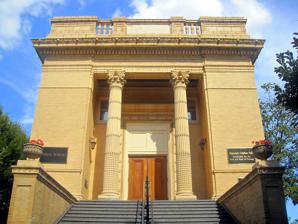
Building: Volta Laboratory and Bureau
Country: United States of America
Year built: 1885
U.S. National Historic research laboratory Not to be confused with the Bell Laboratories , created by AT&T in 1925. United States historic place Volta Bureau U.S. National Register of Historic Places U.S. National Historic Landmark D.C. Inventory of Historic Sites Volta Bureau in 2008 Location 3414 Volta Pl., NW Washington, D.C. Coordinates 38°54′34″N 77°4′9″W / 38.90944°N 77.06917°W / 38.90944; -77.06917 Built (1885) 1893 Architect Peabody and Stearns Architectural style Neoclassical NRHP reference No. 72001436 Significant dates Added to NRHP November 28, 1972 Designated NHL November 28, 1972 Designated DCIHS June 19, 1973 The Volta Laboratory (also known as the Alexander Graham Bell Laboratory , the Bell Carriage House and the Bell Laboratory ) and the Volta Bureau were created in Georgetown, Washington, D.C. , by Alexander Graham Bell . The Volta Laboratory was founded in 1880–1881 with Charles Sumner Tainter and Bell's cousin, Chichester Bell , for the research and development of telecommunication , phonograph and other technologies. Using funds generated by the Volta Laboratory, Bell later founded the Volta Bureau in 1887 "for the increase and diffusion of knowledge relating to the deaf ", and merged with the American Association for the Promotion and Teaching of Speech to the Deaf (AAPTSD) in 1908. It was renamed as the Alexander Graham Bell Association for the Deaf in 1956 and then the Alexander Graham Bell Association for the Deaf and Hard of Hearing in 1999. History The current building, a U.S. National Historic Landmark , was constructed in 1893 under the direction of Alexander Graham Bell to serve as a center of information for deaf and hard of hearing persons. Bell, best known for receiving the first telephone patent in 1876, was also a prominent figure of his generation in the education of the deaf . His grandfather, father, and elder brother were teachers of speech and the younger Bell worked with them. Born in Edinburgh, Scotland , Bell moved to Canada with his family in 1870 following the deaths of his brothers, and a year later moved to Boston to teach at a special day school for deaf children. Both Bell's mother and wife were deaf, profoundly influencing his life's work. He became a renowned educator by opening a private normal class to train teachers of speech to the deaf and as a professor of vocal physiology and the mechanics of speech at Boston University . During this time he also invented an improved phonautograph , the multiple telegraph , the speaking telegraph, or telephone , and numerous other devices. In 1879, Bell and his wife Mabel Hubbard , who had been deaf from early childhood, moved to Washington, D.C. The following year, the French government awarded Bell the Volta Prize of 50,000 francs (approximately US$330,000 in current dollars ) for the invention of the telephone . Bell used the money to establish a trust fund, the Volta Fund, and founded the Volta Laboratory Association, along with his cousin Chichester A. Bell and Sumner Tainter . The laboratory focused on research for the analysis, recording, and transmission of sound. In 1887, the Volta Laboratory Association transferred the sound recording and phonograph invention patents they had been granted to the American Graphophone Company (later to evolve into Columbia Records ). Alexander Bell bent on improving the lives of the deaf, took a portion of his share of the profits to found the Volta Bureau as an instrument " for the increase and diffusion of knowledge relating to the deaf ". The Volta Bureau worked in close cooperation with the American Association for the Promotion of the Teaching of Speech to the Deaf (the AAPTSD) which was organized in 1890, electing Bell as President. The Volta Bureau officially merged with the Association in 1908, and has been known as the Alexander Graham Bell Association for the Deaf since 1956, and then as the Alexander Graham Bell Association for the Deaf and Hard of Hearing since 1999.  Informally it is also called the 'AG Bell'. Transition from the Volta Laboratory to the Volta Bureau The Volta Laboratory which Bell used from 1885 to 1922 Side of the Volta Bureau in 2022 From about 1879 Bell's earliest physics research in Washington, D.C., was conducted at his first laboratory , a rented house, at 1325 L Street NW, and then from the autumn of 1880 at 1221 Connecticut Avenue NW. The laboratory was later relocated to 2020 F Street NW sometime after January 1886. With most of the laboratory's project work being conducted by his two associates, Bell was able to engage in extensive research into the causes of deafness as well as ways of improving the lives of the deaf, leading him to create the Volta Bureau in 1887. In 1889, Bell and his family moved from their Brodhead-Bell mansion to a new home close to his father, Alexander Melville Bell . Between 1889 and 1893, the Volta Bureau was located in the carriage house to the rear of the home of Bell's father, at 1527 35th Street NW in Washington, D.C. The work of the Bureau increased to such an extent that in 1893 Bell, with the assistance of his father, constructed a neoclassical yellow brick and sandstone building specifically to house the institution. The new bureau building was constructed across the street from his father's home, where its carriage house had been its original headquarters. On May 8, 1893, Bell's 13-year-old prodigy, Helen Keller , performed the sod-breaking ceremony for the construction of the new Volta Bureau building. The 'Volta Bureau' was so named in 1887 at the suggestion of John Hitz, its first superintendent, and Bell's prior researcher . Hitz remained its first superintendent until his death in 1908. Bell's former trust, the Volta Fund, was also renamed the Volta Bureau Fund when the Bureau was established, except for US$25,000 that Bell diverted to the AAPTSD , one of several organizations for the deaf that Bell ultimately donated some $450,000 (approximately $15,000,000 in current dollars) to starting in the 1880s. The building, a neoclassical Corinthian templum in antis structure of closely matching golden yellow sandstone and Roman brick with architectural terracotta details, was built in 1893 to a design by Peabody and Stearns of Boston. Its design is unique in the Georgetown area of Washington, due to its Academic Revival style. It was declared a National Historic Landmark in 1972. While the Volta Bureau's assigned mission was to conduct research into deafness as well as its related pedagogical strategies , Bell would continue with his other scientific, engineering and inventive works for the remainder of his life, conducted mainly at the newer and larger laboratory he built on his Nova Scotia estate, Beinn Breagh . Although Bell self-described his occupation as a "teacher of the deaf" throughout his life, his foremost activities revolved around those of general scientific discovery and invention. By 1887 the Volta Laboratory Association's assets had been distributed among its partners and its collective works had ceased. In 1895 Bell's father, noted philologist and elocutionist Alexander Melville Bell, who had authored over 45 publications on elocution, the use of visible speech for the deaf and similar related subjects, assigned all his publication copyrights to the Volta Bureau for its financial benefit. The Volta Bureau later evolved into the Alexander Graham Bell Association for the Deaf and Hard of Hearing (also known as the AG Bell), and its works have actively continued to the present day under its own charter. Laboratory projects The Volta Laboratory Association, or Volta Associates, was created by formal legal agreement on October 8, 1881 (backdated to May 1 of the same year), constituting the Volta Laboratory Association to be the owner of its patents. It was dissolved in 1886 when its sound recording intellectual property assets were transferred into the Volta Graphophone Company. The association was composed of Alexander Graham Bell , Charles Sumner Tainter , and Bell's cousin, renowned British chemist Dr. Chichester Bell . A rare 1884 laboratory photo showing the experimental recording of voice patterns by a photographic process (Smithsonian photo No. 44312-E) During the 1880s the Volta Associates worked on various projects, at times either individually or collectively. Originally, work at the laboratory was to focus on telephone applications, but then shifted to phonographic research at the prompting of Tainter. The laboratory's projects and achievements included (partial list): the 'intermittent-beam sounder' – used in spectral analysis and in the generation of pure tones (1880); the Photophone – an optical, wireless telephone, the precursor to fiber-optic communications (February 1880); experiments in magnetic recording – attempts at recording sounds permanently fixed onto electroplated records (spring 1881); an artificial respirator that Bell termed a "vacuum jacket", created after one of his premature sons died due to his immature lungs (1881); the 'spectrophone' – a derivative of the Photophone, used for spectral analysis by means of sound (April 1881); an improved induction balance – an audible metal detector created in a bid to save President James A. Garfield 's life (July 1881); a 'speed governor ' for record players (fall 1882); the 'air-jet record stylus ', an electric-pneumatic phonograph stylus designed to reduce background noise while playing a record, resulting in U.S. Patent # 341,212 granted on May 4, 1886 (known as the air-jet recorder ) (November 1885); an audiometer – used in both telecommunications and to assist in studies of deafness , "... as well as several other important, and commercially decisive improvements to the phonograph , during which they created the tradename for one of their products – the Graphophone (a playful transposition of phonograph )." Tainter's move to the laboratory Earlier Bell had met fellow Cambridge resident, Charles Sumner Tainter , a young self-educated instrument maker who had been assigned to the U.S. Transit of Venus Commission geodetic expedition to New Zealand to observe the planet's solar transit in December 1874. Tainter subsequently opened a shop for the production of scientific instruments in Cambridgeport, Massachusetts . He later wrote of his first meeting with Bell: "... one day I received a visit from a very distinguished looking gentleman with jet black hair and beard, who announced himself as Mr. A. Graham Bell. His charm of manner and conversation attracted me greatly. ... ". Shortly after the creation of the Bell Telephone Company , Bell took his bride, Mabel Hubbard , to Europe for an extended honeymoon. At that time he asked Tainter to move from Cambridge to Washington to start up the new laboratory. Bell's cousin, Chichester Bell , who had been teaching college chemistry in London, also agreed to come to Washington as the third associate. The establishment of the laboratory was comparatively simple; according to Tainter's autobiography: I therefore wound up my business affairs in Cambridge, packed up all of my tools and machines, and ... went to Washington, and after much search, rented a vacant house [at 1325] 'L' Street, between 13th and 14th Streets, and fitted it up for our purpose ... The Smithsonian Institution sent us over a mail sack of scientific books from the library of the Institution, to consult, and primed with all we could learn ... we went to work ... We were like the explorers in an entirely unknown land, where one has to select the path that seems to be most likely to get you to your destination, with no knowledge of what is ahead. In conducting our work we had first to design an experimental apparatus, then hunt about, often in Philadelphia and New York , for the materials with which to construct it, which were usually hard to find, and finally build the models we needed, ourselves. Bell appeared to have spent little time in the Volta Laboratory. Tainter's unpublished manuscript and notes (later donated to the Smithsonian Institution 's National Museum of American History ) depict Bell as the person who suggested the basic lines of research , furnished the financial resources, and then allowed his associates to receive the credit for many of the inventions that resulted. The experimental machines built at the Volta Laboratory include both disc and cylinder types , with some of the disc type turntables rotating vertically about a horizontal axis, as well as a hand-powered, non-magnetic tape recorder . The records and tapes used with the machines were donated to the collections of the Smithsonian Institution's Museum of Natural History , and were believed to be the oldest reproducible bona fide sound recordings preserved anywhere in the world. While some were scratched and cracked, others were still in good condition when they were received. Photophone Main article: Photophone Bell and Tainter's Photophone receiver, one part of the device to conduct optical telephony The Photophone, also known as a radiophone , was invented jointly by Bell and his then-assistant Sumner Tainter on February 19, 1880, at Bell's 1325 'L' Street laboratory in Washington, D.C. Bell believed the photophone was his most important invention . The device allowed for the transmission of sound on a beam of light . On April 1, 1880, and also described by plaque as occurring on June 3, Bell's assistant transmitted the world's first wireless telephone message to him on their newly invented form of telecommunication , the far advanced precursor to fiber-optic communications . The wireless call was sent from the Franklin School to the window of Bell's laboratory, some 213 meters away. Of the eighteen patents granted in Bell's name alone, and the twelve he shared with his collaborators, four were for the photophone, which Bell referred to as his "greatest achievement", writing that the Photophone was "the greatest invention [I have] ever made, greater than the telephone". Bell transferred the Photophone's rights to the National Bell Telephone Company in May 1880. The master patent for the Photophone ( U.S. patent 235,199 Apparatus for Signalling and Communicating, called Photophone ), was issued in December 1880, many decades before its principles could be applied to practical applications. Sound recording and phonograph development Main article: Phonograph Early challenge Bell and his two associates took Edison's tinfoil phonograph and modified it considerably to make it reproduce sound from wax instead of tinfoil. They began their work in Washington, D. C., in 1879, and continued until they were granted basic patents in 1886 for recording in wax. They preserved some 20 pieces of experimental apparatus, including a number of complete machines, at the Smithsonian Institution . Their first experimental machine was sealed in a box and deposited in the Smithsonian's archives in 1881 in case of a later patent dispute. The others were delivered by Alexander Graham Bell to the National Museum in two lots in 1915 and 1922. Bell was elderly by that time, busy with his hydrofoil and aeronautical experiments in Nova Scotia . In 1947 the Museum received the key to the locked box of experimental " Graphophones ", as they were called to differentiate them from Edison's 'phonograph'. In that year Mrs. Laura F. Tainter also donated to the Smithsonian's National Museum of Natural History ten bound notebooks, along with Tainter's unpublished autobiography. This material described in detail the strange creations and even stranger experiments at the laboratory which led to the greatly improved phonographs in 1886 that were to help found the recording and dictation machine industries. Thomas A. Edison had invented the phonograph in 1877. But the fame bestowed on Edison for this invention (sometimes called his most original) was not due to its quality. Recording with his tinfoil phonograph was too difficult to be practical, as the tinfoil tore easily, and even when the stylus was properly adjusted, its reproduction of sound was distorted and squeaky, and good for only a few playbacks; nevertheless Edison had discovered the idea of sound recording . However, he did not work to improve its quality, likely because of an agreement to spend the next five years developing the New York City electric light and power system. Meanwhile, Bell, a scientist and experimenter at heart, was looking for new worlds to conquer after his invention of the telephone . According to Sumner Tainter, it was due to Gardiner Green Hubbard that Bell took an interest in the emerging field of phonograph technology. Bell had married Hubbard's daughter Mabel in 1879 while Hubbard was president of the Edison Speaking Phonograph Company. Hubbard was also one of five stockholders in the Edison Speaking Phonograph , which had purchased the Edison patent for US$10,000 and dividends of 20% of the company's profits. But Hubbard's phonograph company was quickly threatened with financial disaster because people would not buy a machine that seldom worked and which was also difficult for the average person to operate. By 1879 Hubbard was able to interest Bell in improving upon the phonograph, and it was agreed that a laboratory should be created in Washington, D.C. Experiments were also to be conducted in telephone and other telecommunication technologies such as the transmission of sound by light , which resulted in the selenium-celled Photophone . Both the Hubbards and the Bells decided to move to the nation's capital, in part due to the numerous legal challenges to Bell's master telephone patent of 1876. Washington was additionally becoming a center of scientific and institutional organizations, which also facilitated Bell's research work. Graphophone See also: Graphophone Prototype of Volta Lab graphophone, c. 1886 ( National Museum of American History ) 2 A 'G' (Graham Bell) model Graphophone being played back by a typist after it had previously recorded dictation By 1881 the Volta Associates had succeeded in improving an Edison tinfoil phonograph significantly. They filled the groove of its heavy iron cylinder with wax, then instead of wrapping a sheet of foil around it and using a blunt stylus to indent the recording into the foil, as Edison did, they used a chisel-like stylus to engrave the recording into the wax. The result was a clearer recording. Rather than apply for a patent at that time, however, they sealed the machine into a metal box and deposited it at the Smithsonian, specifying that it was not to be opened without the consent of two of the three men. By 1937 Tainter was the only one of the Associates still living, and the box preserved at the Smithsonian was opened with his permission. For the occasion, descendants of Alexander Graham Bell gathered in Washington, but Tainter, who held a lifelong admiration of Bell, was too ill to attend and remained at home in San Diego . A recording had been engraved into the wax-filled groove of the modified Edison machine. When it was played, a voice from the distant past spoke, reciting a quotation from Shakespeare's Hamlet : "There are more things in heaven and earth, Horatio , than are dreamed of in your philosophy ..." and also, whimsically: "I am a Graphophone and my mother was a Phonograph." Believing the faint voice to be that of her father, Bell's daughter Mrs. Gilbert Grosvenor remarked: "That is just the sort of thing father would have said. He was always quoting from the classics." The voice was later identified by Tainter as in fact that of her paternal grandfather, Alexander Melville Bell . The historic recording, not heard since 1937, was played again in 2013 and made available online. The method of sound reproduction used on the machine was even more interesting than the quotation. Rather than a conventional stylus and diaphragm , a jet of high pressure air was used. Tainter had previously recorded, on July 7, 1881: "This evening about 7 P.M. ... the apparatus being ready the valve upon the top of the air cylinder was opened slightly until a pressure of about 100 lbs. [69 newtons/scm] was indicated by the gage. The phonograph cylinder was then rotated, and the sounds produced by the escaping air could be heard, and the words understood a distance of at least 8 feet from the phonograph." The point of the jet [nozzle] is glass, and [the air jet] could be directed at a single [record] groove. The associates also experimented with other stylus jets of molten metal, wax, and water. Most of the disc machines designed at the Volta Lab had their disc mounted on vertical turntables. The explanation is that in the early experiments, the turntable with the disc was mounted on the shop lathe, along with the recording and reproducing heads. Later, when the complete models were built most of them featured vertical turntables. One interesting exception was a horizontal seven inch turntable. Although made in 1886, the machine was a duplicate of one made earlier but taken to Europe by Chichester Bell . Tainter was granted Patent No. 385886 for it on July 10, 1888. The playing arm is rigid except for a pivoted vertical motion of 90 degrees to allow removal of the record or a return to the starting position. While recording or playing, the record not only rotated but moved laterally under the stylus which thus described a spiral, recording 150 grooves to the inch. The preserved Bell and Tainter records are of both the lateral cut and the Edison hill-and-dale (up-and-down) styles. Edison for many years used the "hill-and-dale" method with both cylinder and disc records, and Emile Berliner is credited with the invention of the lateral cut Gramophone record in 1887. The Volta associates had been experimenting with both types as early as 1881, as is shown by the following quotation from Tainter: The record on the electro-type in the Smithsonian package is of the other form, where the vibrations are impressed parallel to the surface of the recording material, as was done in the old Scott Phonautograph of 1857, thus forming a groove of uniform depth, but of wavy character, in which the sides of the groove act upon the tracing point instead of the bottom, as is the case in the vertical type. This form we named the zig-zag form, and referred to it in that way in our notes. Its important advantage in guiding the reproducing needle I first called attention to in the note on p. 9-Vol 1-Home Notes on March 29-1881, and endeavored to use it in my early work, but encountered so much difficulty in getting a form of reproducer that would work with the soft wax records without tearing the groove, we used the hill and valley type of record more often than the other. The basic distinction between Edison's first phonograph patent and the Bell and Tainter patent of 1886 was the method of recording. Edison's method was to indent the sound waves on a piece of tin-foil while Bell and Tainter's invention called for cutting or "engraving" the sound waves into an ozokerite wax record with a sharp recording stylus. At each step of their inventive process the Associates also sought out the best type of materials available in order to produce the clearest and most audible sound reproduction. The strength of the Bell and Tainter patent was noted in an excerpt from a letter written by Washington patent attorney S. T. Cameron, who was a member of the law firm conducting litigation for the American Graphophone Company. The letter dated December 8, 1914, was addressed to George C. Maynard, Curator of Mechanical Technology at the U.S. National Museum (now the National Museum of Natural History): Subsequent to the issuance of the Bell and Tainter patent No. 341214, Edison announced that he would shortly produce his 'new phonograph' which, when it appeared, was in fact nothing but the Bell and Tainter record set forth in their patent 341214, being a record cut or engraved in wax or wax-like material, although Edison always insisted on calling this record an 'indented' record, doubtless because his original tin-foil record was an 'indented' record. Edison was compelled to acknowledge that his 'new phonograph' was an infringement of the Bell and Tainter patent 341214, and took out a license under the Bell and Tainter patent and made his records under that patent as the result of that license. Among the later improvements, the Graphophone used a cutting stylus to create lateral 'zig-zag' grooves of uniform depth into the wax-coated cardboard cylinders rather than the up-and-down hill and dale grooves of Edison's then-contemporary phonograph machine designs. Bell and Tainter developed wax-coated cardboard cylinders for their record cylinders instead of Edison's cast iron cylinder which was covered with a removable film of tinfoil (the actual recording media) that was prone to damage during installation or removal. Tainter received a separate patent for a tube assembly machine to automatically produce the coiled cardboard tubes which served as the foundation for the wax cylinder records. Besides being far easier to handle, the wax recording media also allowed for lengthier recordings and created superior playback quality. The Graphophone designs initially deployed foot treadles to rotate the recordings which were then replaced by more convenient wind-up clockwork drive mechanisms and which finally migrated to electric motors, instead of the manual crank that was used on Edison's phonograph. The numerous improvements allowed for a sound quality that was significantly better than Edison's machine. Magnetic sound recordings The other experimental Graphophones indicate an amazing range of experimentation. While the method of cutting a record on wax was the one later exploited commercially, everything else seems to have been tried at least once. The following was noted on Wednesday, March 20, 1881: A fountain pen is attached to a diaphragm so as to be vibrated in a plane parallel to the axis of a cylinder—The ink used in this pen to contain iron in a finely divided state, and the pen caused to trace a spiral line around the cylinder as it turned. The cylinder is to be covered with a sheet of paper upon which the record is made. ... This ink ... can be rendered magnetic by means of a permanent magnet. The sounds were to be reproduced by simply substituting a magnet for the fountain pen. ... The result of these ideas for magnetic reproduction resulted in patent U.S. patent 341,287 , granted on May 4, 1886; which dealt solely with "the reproduction, through the action of magnetism, of sounds by means of records in solid substances. " Optical/photographic recordings Glass phonograph disk with photographic emulsion, Alexander Graham Bell, made November 17, 1885 - National Museum of American History - DSC00110 The scientist at the Volta lab also experimented with optical recordings on photographic plates. Tape recorder The patent drawing for an early hand-powered non-magnetic tape recorder A non- magnetic , non- electric , hand-powered tape recorder was patented by two of the Volta associates in 1886 ( U.S. patent 341,214 ). The tape was a 3/16 inch (4.8 mm) wide strip of paper coated by dipping it in a solution of beeswax and paraffin and then scraping one side clean before the coating had set. The machine, of sturdy wood and metal construction, was hand-powered by means of a knob fastened to a flywheel . The tape passed from one eight inch (20.3 cm) diameter reel and around a pulley with guide flanges, where it came into contact with either the recording or playback stylus . It was then wound onto a second reel. The sharp recording stylus, actuated by a sound-vibrated mica diaphragm , engraved a groove into the wax coating. In playback mode, a dull, loosely mounted stylus attached to a rubber diaphragm rode in the recorded groove. The reproduced sound was heard through rubber listening tubes like those of a stethoscope . The position of the recording and reproducing heads, mounted alternately on the same two posts, could be adjusted so that several recordings could be cut on the same wax-coated strip. Although the machine was never developed commercially, it is interesting as a predecessor to the later magnetic tape recorder, which it resembles in general design. The tapes, when later examined at one of the Smithsonian Institution's depositories, had become brittle, the heavy paper reels had warped, and the machine's playback head was missing. Otherwise, with some reconditioning the machine could be put back into working order. Commercialization of phonograph patents Main article: Graphophone In 1885, when the Volta Associates were sure that they had a number of practical inventions, they filed patent applications and also began to seek out investors. They were granted Canadian and U.S. patents for the Graphophone in 1885 and 1886 respectively. The Graphophone was originally intended for business use as a dictation recording and playback machine . The Graphophone Company of Alexandria, Virginia, was created on January 6, 1886, and formally incorporated on February 3, 1886, by another of Bell's cousins. It was formed to control the patents and to handle the commercial development of their numerous sound recording and reproduction inventions, one of which became the first dictation machine, the ' Dictaphone '. After the Volta Associates gave several demonstrations in the City of Washington, businessmen from Philadelphia created the American Graphophone Company on March 28, 1887, in order to produce the machines for the budding phonograph marketplace. The Volta Graphophone Company then merged with American Graphophone, which itself later evolved into Columbia Records (co-founded CBS , and now part of the Sony media empire). Bell's portion of the share exchange at that time had an approximate value of US$200,000 (half of the total received by all of the Associates), $100,000 of which he soon dedicated to the newly formed Volta Bureau's research and pedagogical programs for the deaf. The American Graphophone Company was founded by a group of investors mainly from the Washington, D.C. area, including Edward Easton, a lawyer and Supreme Court reporter, who later assumed the presidency of the Columbia Graphophone Company . The Howe Machine Factory (for sewing machines ) in Bridgeport, Connecticut , became American Graphophone's first manufacturing plant. Tainter resided there for several months to supervise manufacturing before becoming seriously ill, but later went on to continue his inventive work for many years, as health permitted. The small Bridgeport plant which in its early times was able to produce three or four machines daily later became, as a successor firm, the Dictaphone Corporation . 2A later-model Columbia Graphophone of 1901 Shortly after American Graphophone's creation, Jesse H. Lippincott used nearly $1 million (approximately $33,910,000 in today's dollars), of an inheritance to gain control of it, as well as the rights to the Graphophone and the Bell and Tainter patents. Not long later Lippincott purchased the Edison Speaking Phonograph Company, and then created the North American Phonograph Company to consolidate the national sales rights of both the Graphophone and the Edison Speaking Phonograph. In the early 1890s Lippincott fell victim to the unit's mechanical problems and also to resistance from stenographers . This would postpone the popularity of the Graphophone until 1889 when Louis Glass, manager of the Pacific Phonograph Company would popularize it again through the promotion of nickel-in-the-slot "entertainment" cylinders. The work of the Volta Associates laid the foundation for the successful use of dictating machines in business because their wax recording process was practical and their machines were durable. But it would take several more years and the renewed efforts of Thomas Edison and the further improvements of Emile Berliner , and many others, before the recording industry became a major factor in home entertainment . Legacy In 1887, the Volta Associates effectively sold their sound-recording-related patents to the newly created American Graphophone Company through a share exchange with the Volta Graphophone Company. Bell used the considerable profits from the sale of his Graphophone shares to found the Volta Bureau as an instrument "for the increase and diffusion of knowledge relating to the deaf", and also to fund his other philanthropic works on deafness. His scientific and statistical research work on deafness became so extensive that within a few years his documentation had engulfed an entire room of the Volta Laboratory in his father's backyard carriage house. Due to the limited space available there, and with the assistance of his father who contributed US$15,000 (approximately $510,000 in today's dollars), Bell had the new Volta Bureau building constructed nearby in 1893. Under Superintendent John Hitz's direction, the Volta Bureau became one of the world's premiere centers for research on deafness and pedagogy for the deaf. Bell's Volta Bureau worked in close cooperation with the American Association for the Promotion of the Teaching of Speech to the Deaf (AAPTSD), which was organized in 1890, and which elected Bell its president. The Volta's research was later absorbed into the Alexander Graham Bell Association for the Deaf (now also known as the 'AG Bell') upon its creation when the Volta Bureau merged with the AAPTSD in 1908, with Bell's financial support. The AAPTSD was renamed as the Alexander Graham Bell Association for the Deaf in 1956. The historical record of the Volta Laboratory was greatly improved in 1947 when Laura F. Tainter, the widow of associate Sumner Tainter, donated ten surviving volumes (out of 13) of Tainter's Home Notes to the Smithsonian Institution 's National Museum of American History – Volumes 9, 10 and 13 having been destroyed in a fire in September 1897. The daily agenda books described in detail the project work conducted at the laboratory during the 1880s. In 1950 Laura Tainter donated other historical items, including Sumner Tainter's typed manuscript "Memoirs of Charles Sumner Tainter" , the first 71 pages of which detailed his experiences up to 1887, plus further writings on his work at the Graphophone factory in Bridgeport, Connecticut. Further information: Alexander Graham Bell Association for the Deaf and Hard of Hearing Bell's voice The complete 1885 recording, along with what is being read An excerpt of Bell's voice from the experimental wax disc (final words only) Alexander Graham Bell died in 1922, and until recently no recordings of his voice were known to survive. [ Note 1 ] On April 23, 2013, the Smithsonian Institution 's National Museum of American History , which houses a collection of Volta Laboratory materials, announced that one of its fragile Volta experimental sound recordings, a deteriorated wax-on-cardboard disc that can now be played safely by the IRENE optical scanning technology, had preserved the inventor's Scottish-tinged voice. Museum staff working with scientists at the U.S. Department of Energy's Lawrence Berkeley National Laboratory had also revived the voice of his father, Alexander Melville Bell , from an 1881 recording in the wax-filled groove of a modified Edison tinfoil cylinder phonograph. Both Bells evidently assisted in testing some of the Volta Laboratory's experimental recorders, several of which used discs instead of cylinders. The 4 minute, 35 second test recording on the disc, mostly a recitation of numbers, is dated April 15, 1885, by an inscription in the wax and an announcement in the recording itself. It concludes with an emphatic spoken signature: "Hear my voice. ... Alexander. . Graham. . Bell." After hearing the recording, Bell biographer Charlotte Gray described it, saying: In that ringing declaration, I heard the clear diction of a man whose father, Alexander Melville Bell , had been a renowned elocution teacher (and perhaps the model for the imperious Prof. Henry Higgins, in George Bernard Shaw 's Pygmalion ; Shaw acknowledged Bell in his preface to the play). I heard, too, the deliberate enunciation of a devoted husband whose deaf wife, Mabel , was dependent on lip reading . And true to his granddaughter's word, the intonation of the British Isles was unmistakable in Bell's speech. The voice is vigorous and forthright—as was the inventor, at last speaking to us across the years. Location The Volta Bureau is located at 3417 Volta Place NW, or alternatively at 1537 35th St. NW, in the Georgetown district of Washington, D.C., near Georgetown University and across the street from Georgetown Visitation Preparatory School . Laboratory patents Patents which resulted or flowed from the Volta Laboratory Association : Patent Year Patent name Inventors U.S. patent 229,495 1880 Telephone call register C. S. Tainter U.S. patent 235,496 1880 Photophone transmitter A. G. Bell C. S. Tainter U.S. patent 235,497 1880 Selenium cells A. G. Bell C. S. Tainter U.S. patent 235,590 1880 Selenium cells C. S. Tainter U.S. patent 241,909 1881 Photophonic receiver A. G. Bell C. S. Tainter U.S. patent 243,657 1881 Telephone transmitter C. S. Tainter U.S. patent 289,725 1883 Electric conductor C. S. Tainter U.S. patent 336,081 1886 Transmitter for electric telephone lines C. A. Bell U.S. patent 336,082 1886 Jet microphone for transmitting sounds by means of jets C. A. Bell U.S. patent 336,083 1886 Telephone transmitter C. A. Bell U.S. patent 336,173 1886 Telephone transmitter C. S. Tainter U.S. patent 341,212 1886 Reproducing sounds from phonograph records A. G. Bell C. A. Bell C. S. Tainter U.S. patent 341,213 1886 Reproducing and recording sounds by radiant energy A. G. Bell C. A. Bell C. S. Tainter U.S. patent 341,214 1886 Recording and reproducing speech and other sounds C. A. Bell C. S. Tainter U.S. patent 341,287 1886 Recording and reproducing sounds C. S. Tainter U.S. patent 341,288 1886 Apparatus for recording and reproducing sounds C. S. Tainter U.S. patent 374,133 1887 Paper cylinder for graphophonic records C. S. Tainter U.S. patent 375,579 1887 Apparatus for recording and reproducing speech ... C. S. Tainter U.S. patent 380,535 1888 Graphophone C. S. Tainter U.S. patent 385,886 1888 Graphophone C. S. Tainter U.S. patent 385,887 1888 Graphophonic tablet C. S. Tainter U.S. patent 388,462 1888 Machine for making paper tubes C. S. Tainter U.S. patent 392,763 1888 Mounting for diaphragms for acoustical instruments C. S. Tainter U.S. patent 393,190 1888 Tablet for use in graphophones C. S. Tainter U.S. patent 393,191 1888 Support for graphophonic tablets C. S. Tainter U.S. patent 416,969 1889 Speed regulator C. S. Tainter U.S. patent 421,450 1890 Graphophone tablet C. S. Tainter U.S. patent 428,646 1890 Machine for the manufacture of wax coated tablets ... C. S. Tainter U.S. patent 506,348 1893 Coin controlled graphophone C. S. Tainter U.S. patent 510,656 1893 Reproducer for graphophones C. S. Tainter U.S. patent 670,442 1901 Graphophone record duplicating machine C. S. Tainter U.S. patent 730,986 1903 Graphophone C. S. Tainter See also Wikimedia Commons has media related to Volta Laboratory and Bureau . Alexander Graham Bell Association for the Deaf and Hard of Hearing Alexander Graham Bell honors and tributes Beinn Bhreagh – Bell's country estate in Nova Scotia, where he established a second, larger laboratory Bell Labs – although not directly related to each other, AT&T, founder of the Bell Laboratories of 1925, and the Bell Laboratory (the Volta's alternate name), both owed their creation to Alexander Graham Bell, and both laboratories were initially conceived to conduct research into telecommunications. References This article incorporates text from the U.S. National Register of Historic Places , and the United States National Museum Bulletin, government publications in the public domain. Footnotes